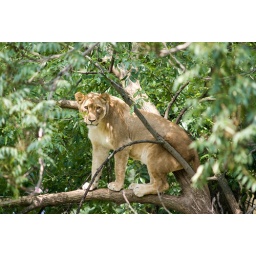
Have never seen a lion in a tree at the STL zoo